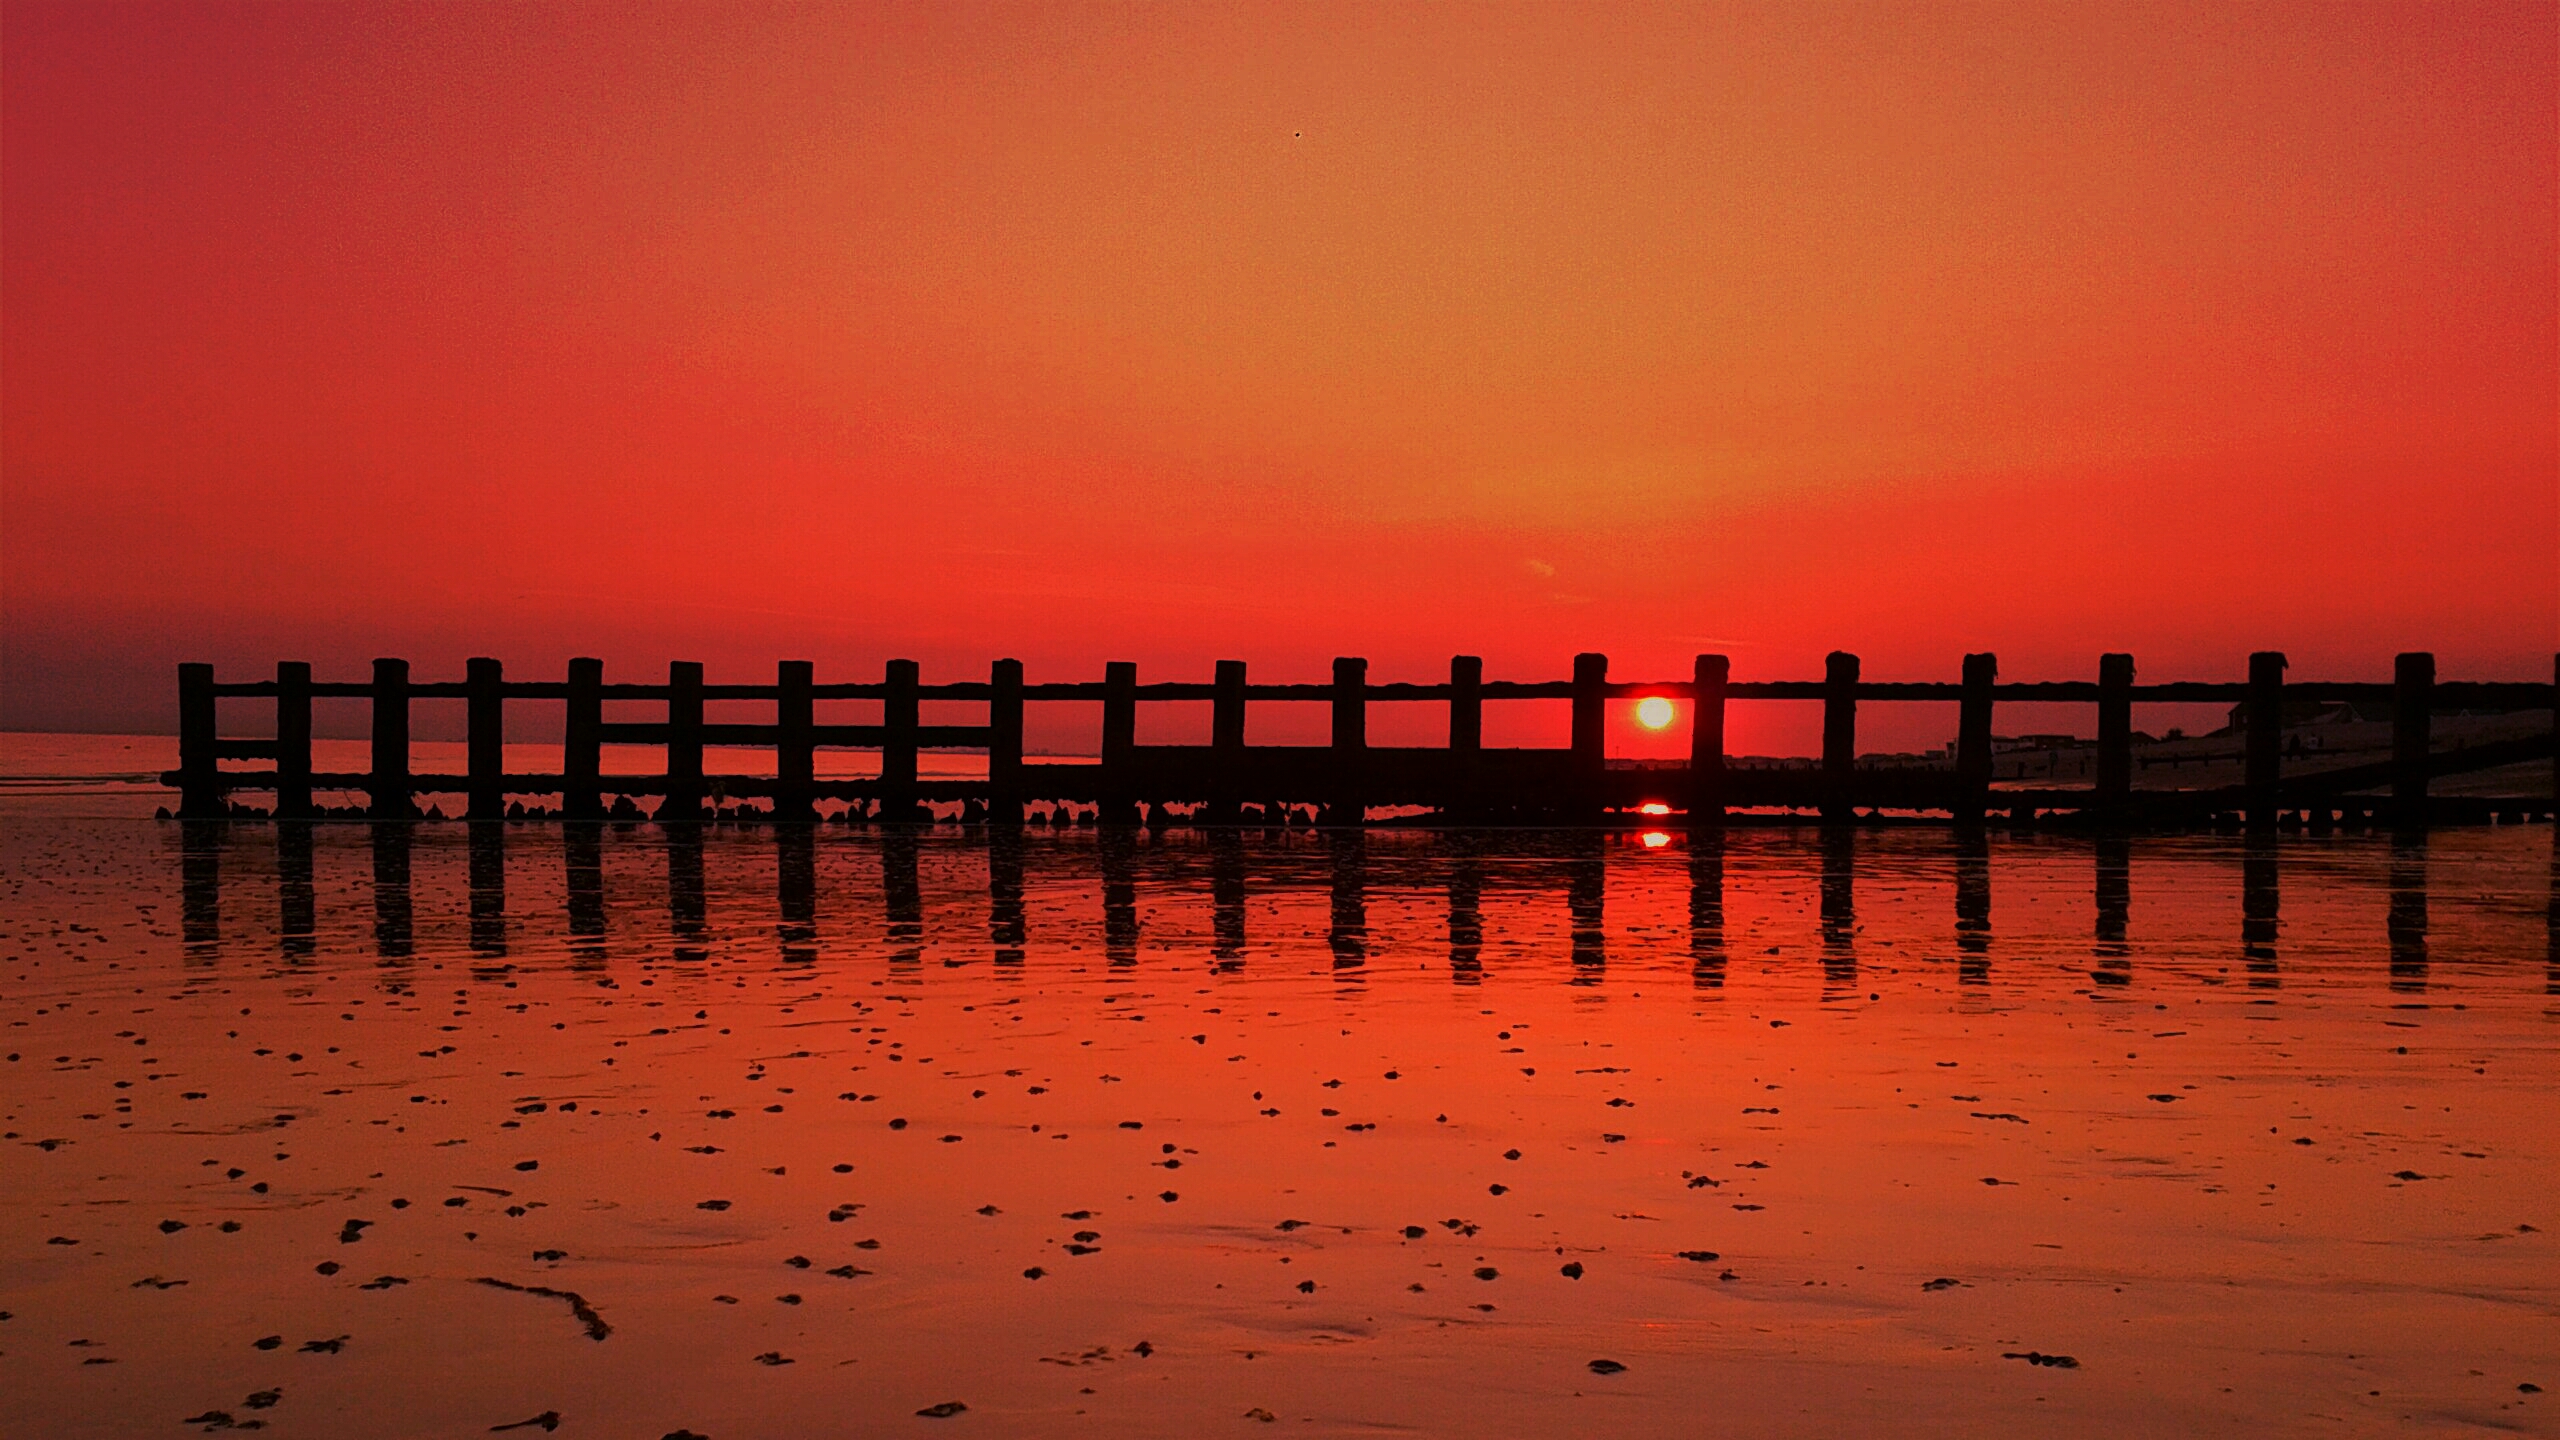
beach, sea, horizon, sun, sunrise, sunset, morning, wave, dawn, atmosphere, pier, dusk, evening, orange, reflection, red, colours, mygearandme, mygearandmepremium, groyne, bracklesham, brackleshambeach, mygearandmebronze, mygearandmesilver, mygearandmegold, mygearandmeplatinum, mygearandmediamond, afterglow